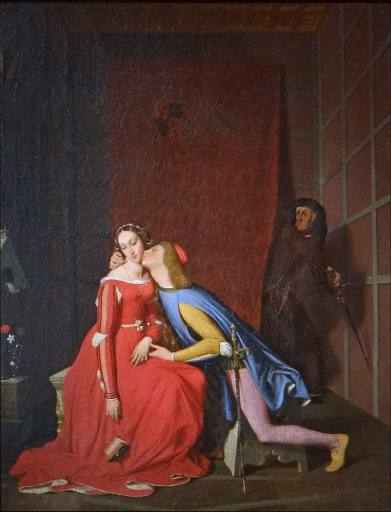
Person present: No